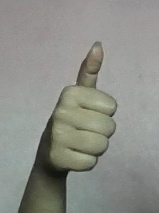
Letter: aleff